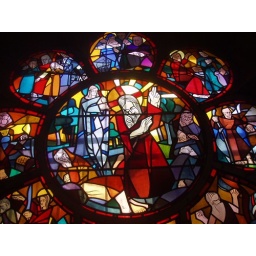
Modern glass in one of the rose windows lighting the north aisle of the Romanesque nave of St Ursula's basilica, Cologne.